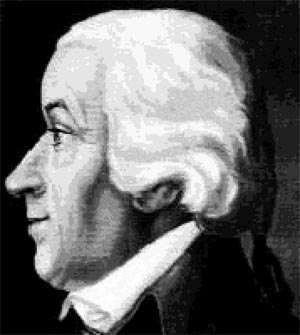
Justus Perthes
Justus Perthes.
Johann Georg Justus Perthes var en tysk forlægger, farbroder til Friedrich Christoph Perthes.